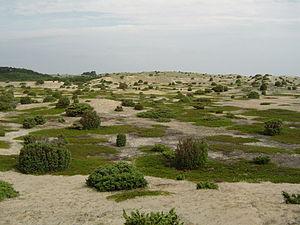
Le Cattégat, en danois Kattegat, en suédois Kattegatt, est un espace maritime comprenant plusieurs détroits au sud et une vaste baie au nord, s'étendant entre le Danemark et la Suède, plus précisément entre la péninsule danoise du Jutland et la province suédoise de Halland.
L'île d'Anholt est une île danoise du Cattégat. Sa superficie est de 21,75 km² et sa population d'environ 160 personnes. Elle peut être reliée par ferry à Grenå. Depuis la réforme des municipalités le 1ᵉʳ janvier 2007, elle a fusionné à la municipalité de Norddjurs dans la région du Jutland-Central.